2016 Australian federal election

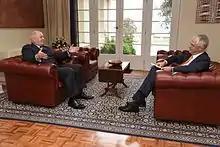
Malcolm Turnbull visits Sir Peter Cosgrove on 8 May 2016 to request a double dissolution

On 19 April the Prime Minister confirmed that, following the 2016 federal budget set for 3 May, he would advise the Governor-General to call a double dissolution election on Saturday 2 July. Any or all of these four bills could have been cited in his advice. On Sunday 8 May 2016, Turnbull visited Government House and formally advised Governor-General Sir Peter Cosgrove to dissolve both Houses of Parliament and issue the writs for a double dissolution election to be held on 2 July 2016. The advice was based on Parliament's inability to pass the following three bills: